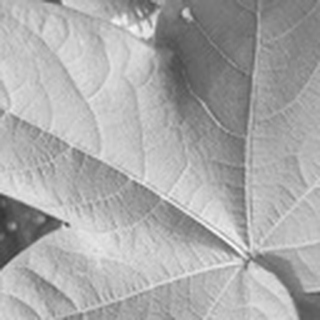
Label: healthy_cotton